Steam spring

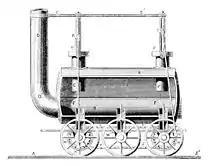
A six-wheeled Stephenson locomotive, with the pipes for the steam springs shown sectioned, revealing the pistons

At the time of these early locomotives there was not yet a way of forging an adequate steel spring to carry the weight of a locomotive. High quality steel had been available since Huntsman's crucible process, but it was still so expensive as to be regarded as 'a semi-precious metal'. It would be another forty years before Bessemer's converter made cheap bulk steel available. A similar problem affected safety valves, causing them to rely on dead weights or Hackworth's bulky stack of leaf springs, rather than the ubiquitous steel coil spring that would appear later.